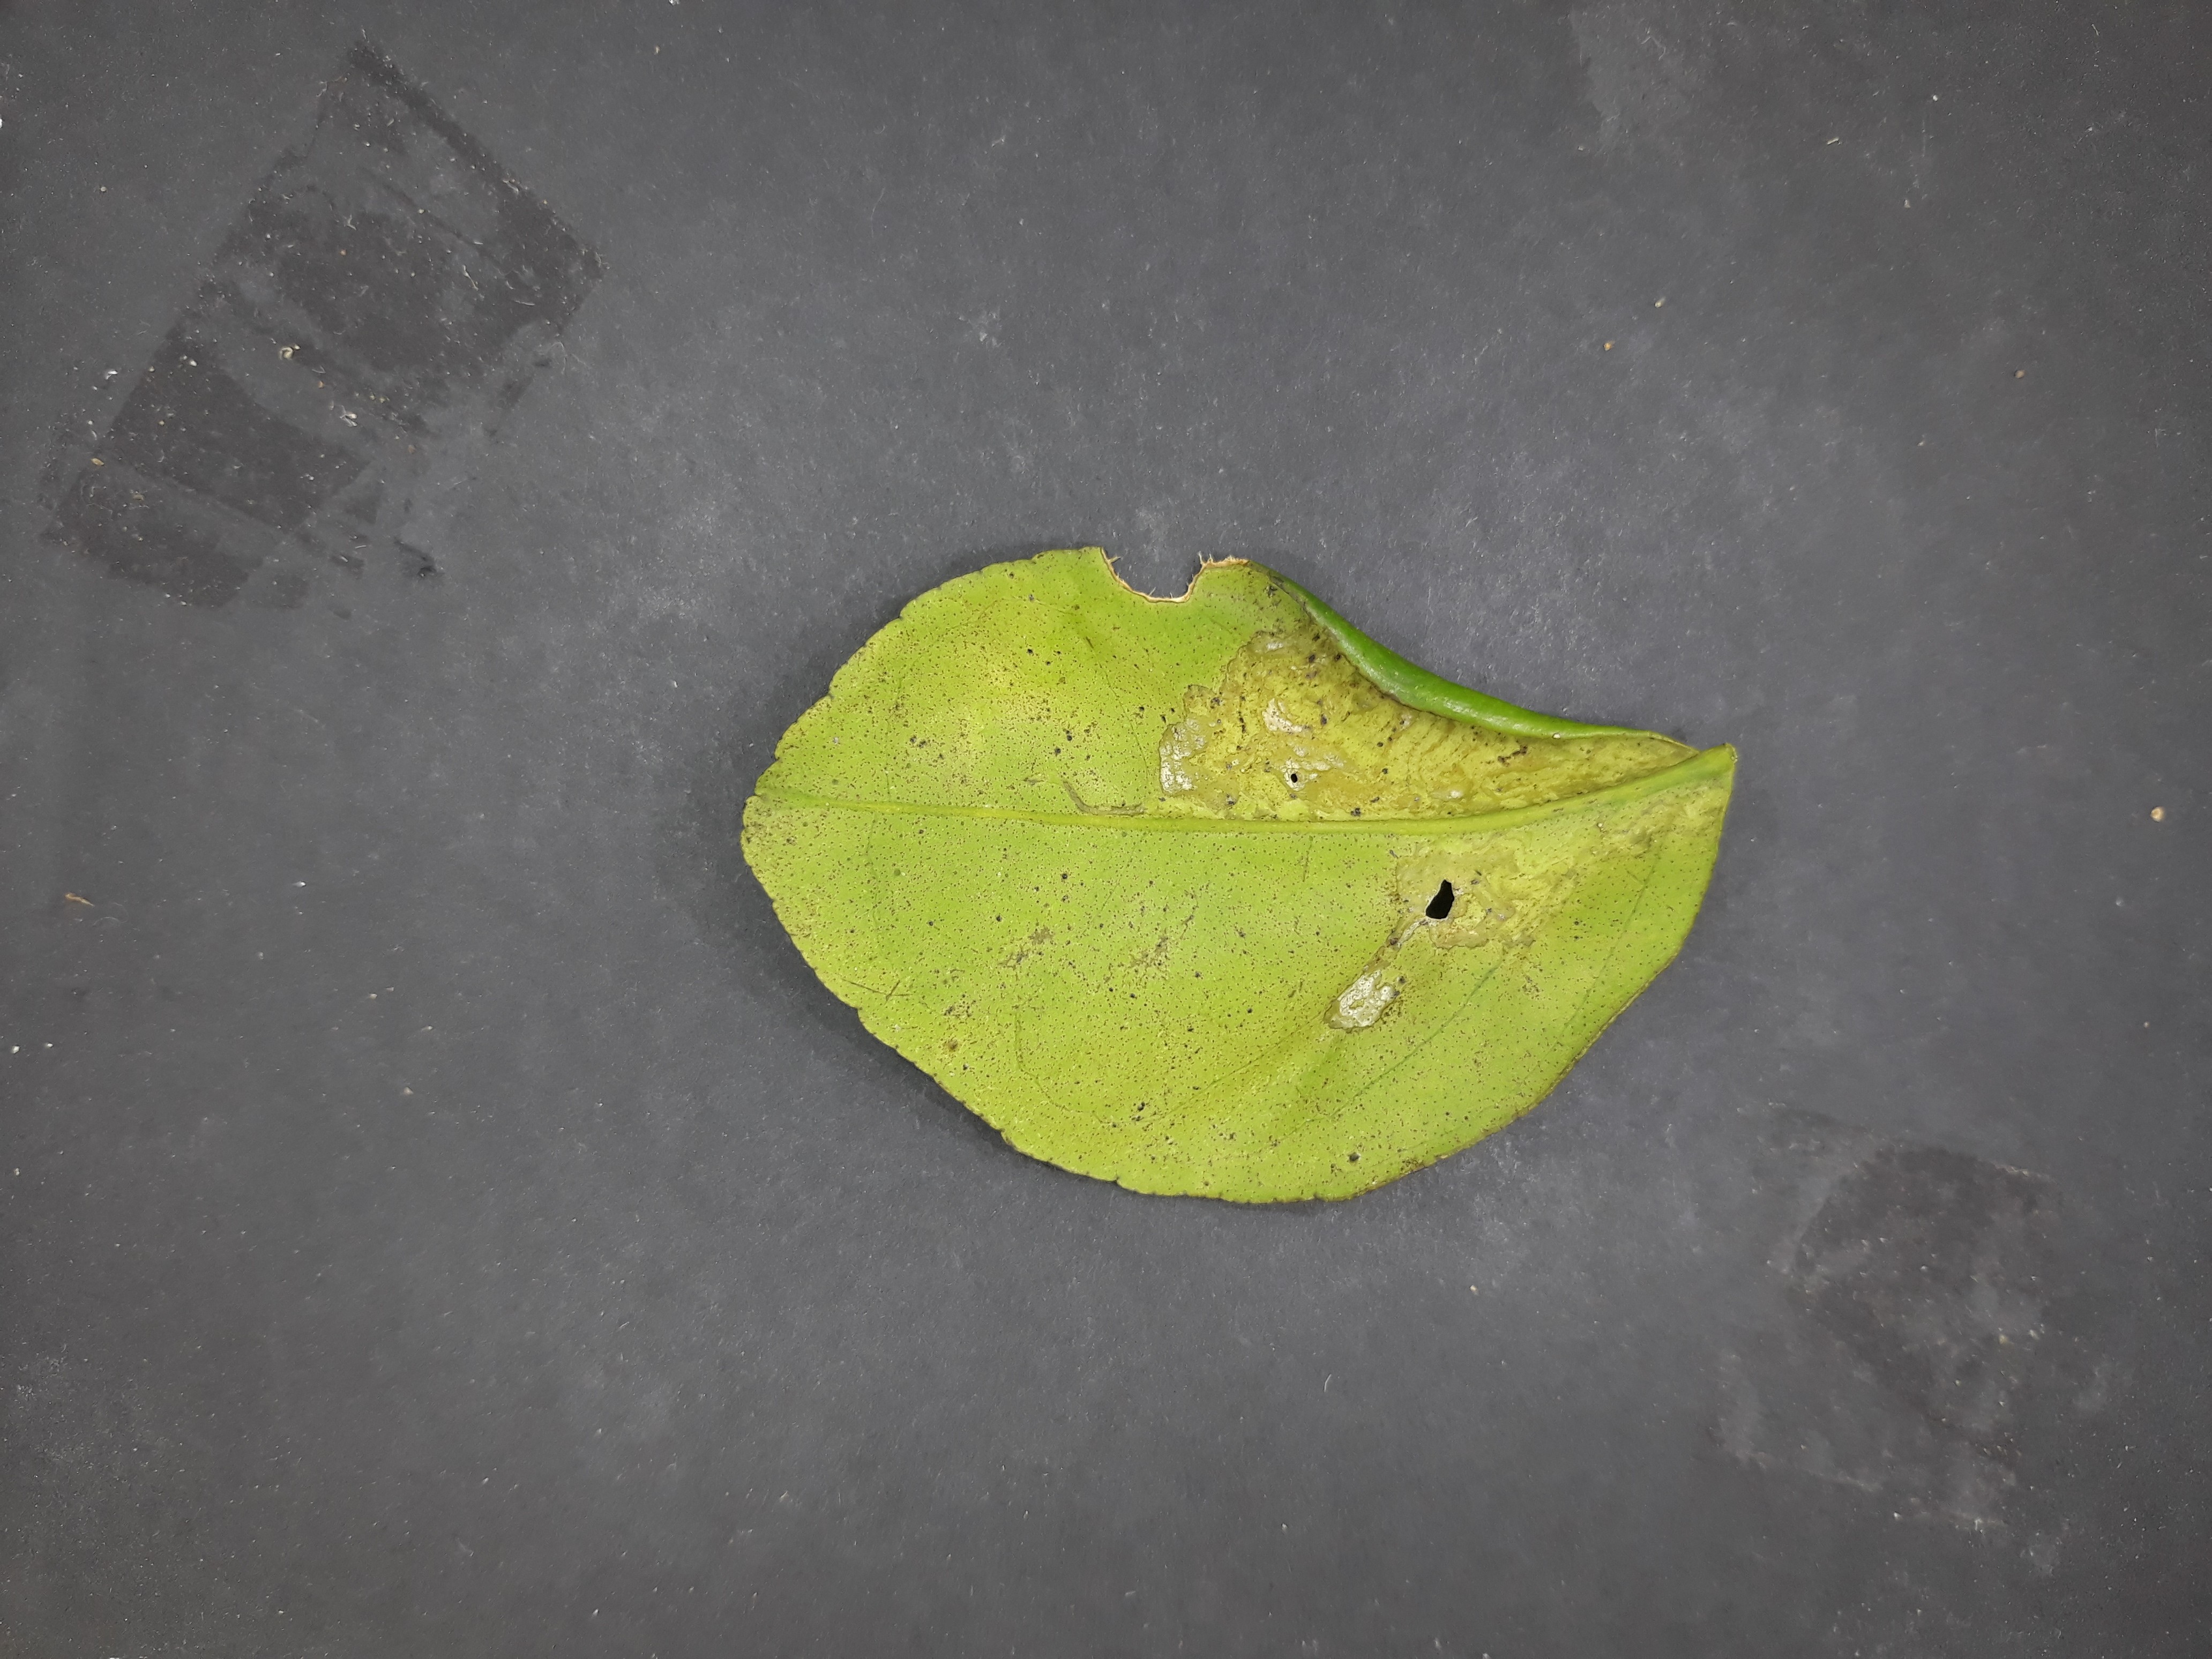
Label: Citrus_leafminer